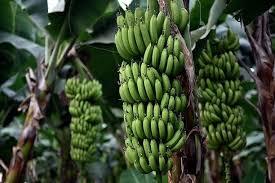
Ukulima au upanzi wa ndizi ni jambo la muhimu sana kwa mkulima. Ndizi linaleta mapato mazuri na ni chakula kwa jamii mzima. Ndizi ni chakula kizuri chenye madini mengi kwenye mwili wa binadamu, kumpa nguvu na kumpa uwezo wa kupigana na maradhi.